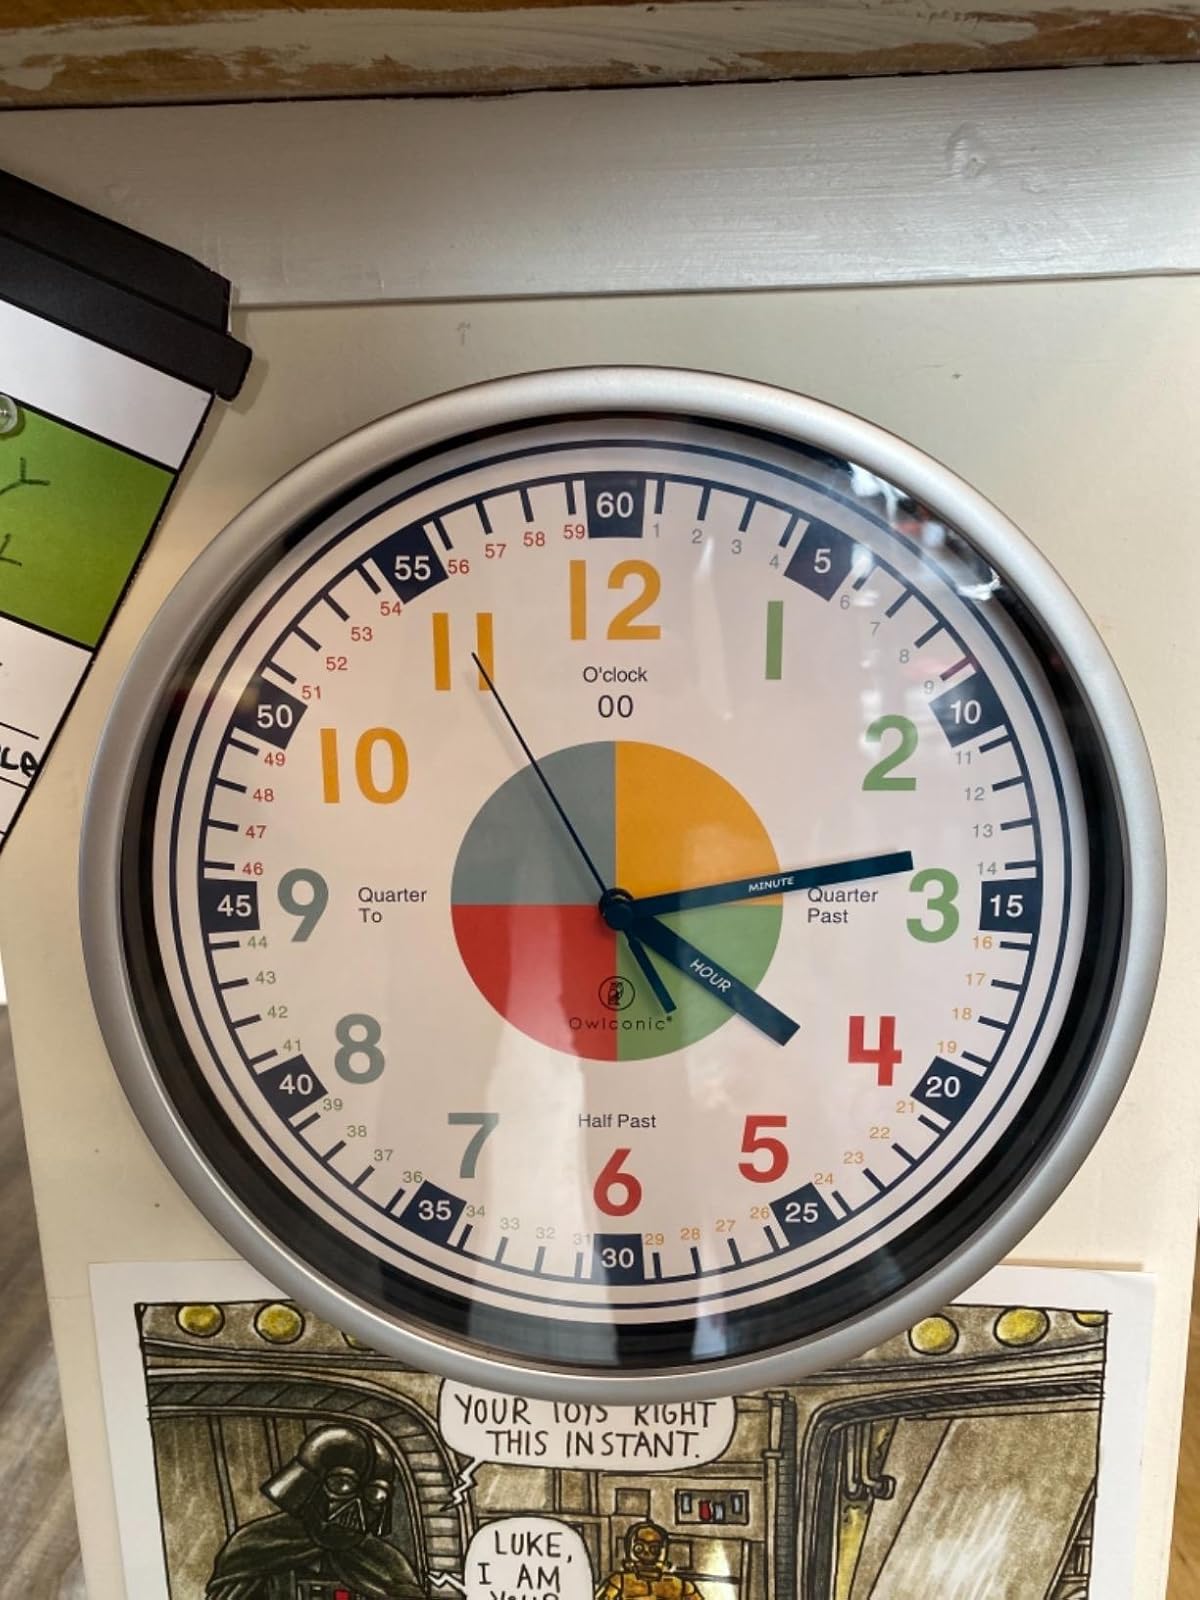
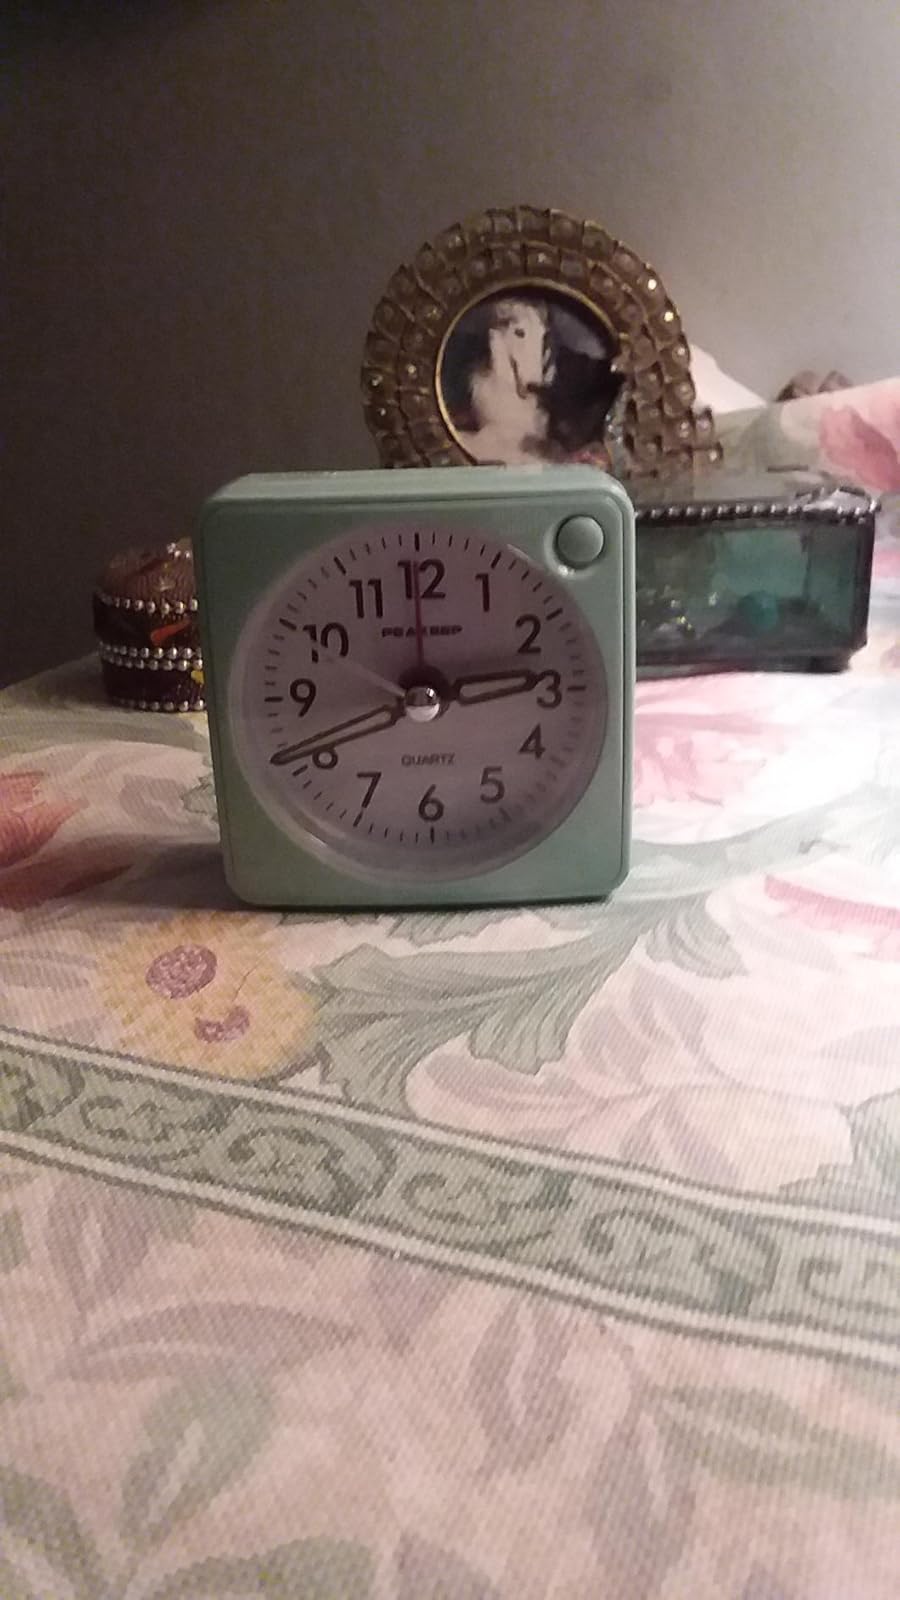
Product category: clock
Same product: no